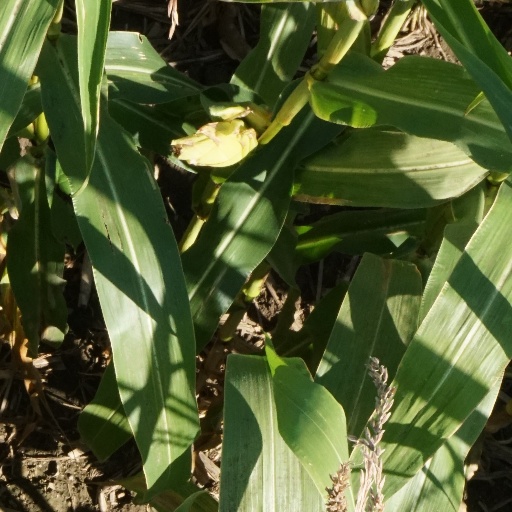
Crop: maize; corn